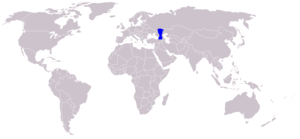
Vipera kaznakovi, ou vipère de Kaznakov, est une espèce de serpents de la famille des Viperidae.